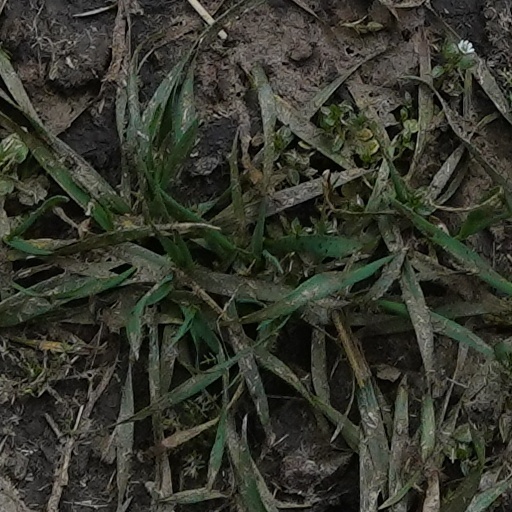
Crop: wheat